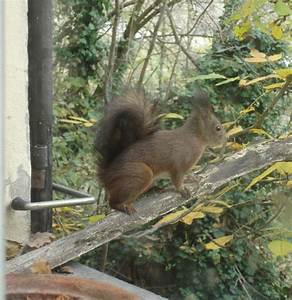
Label: squirrel